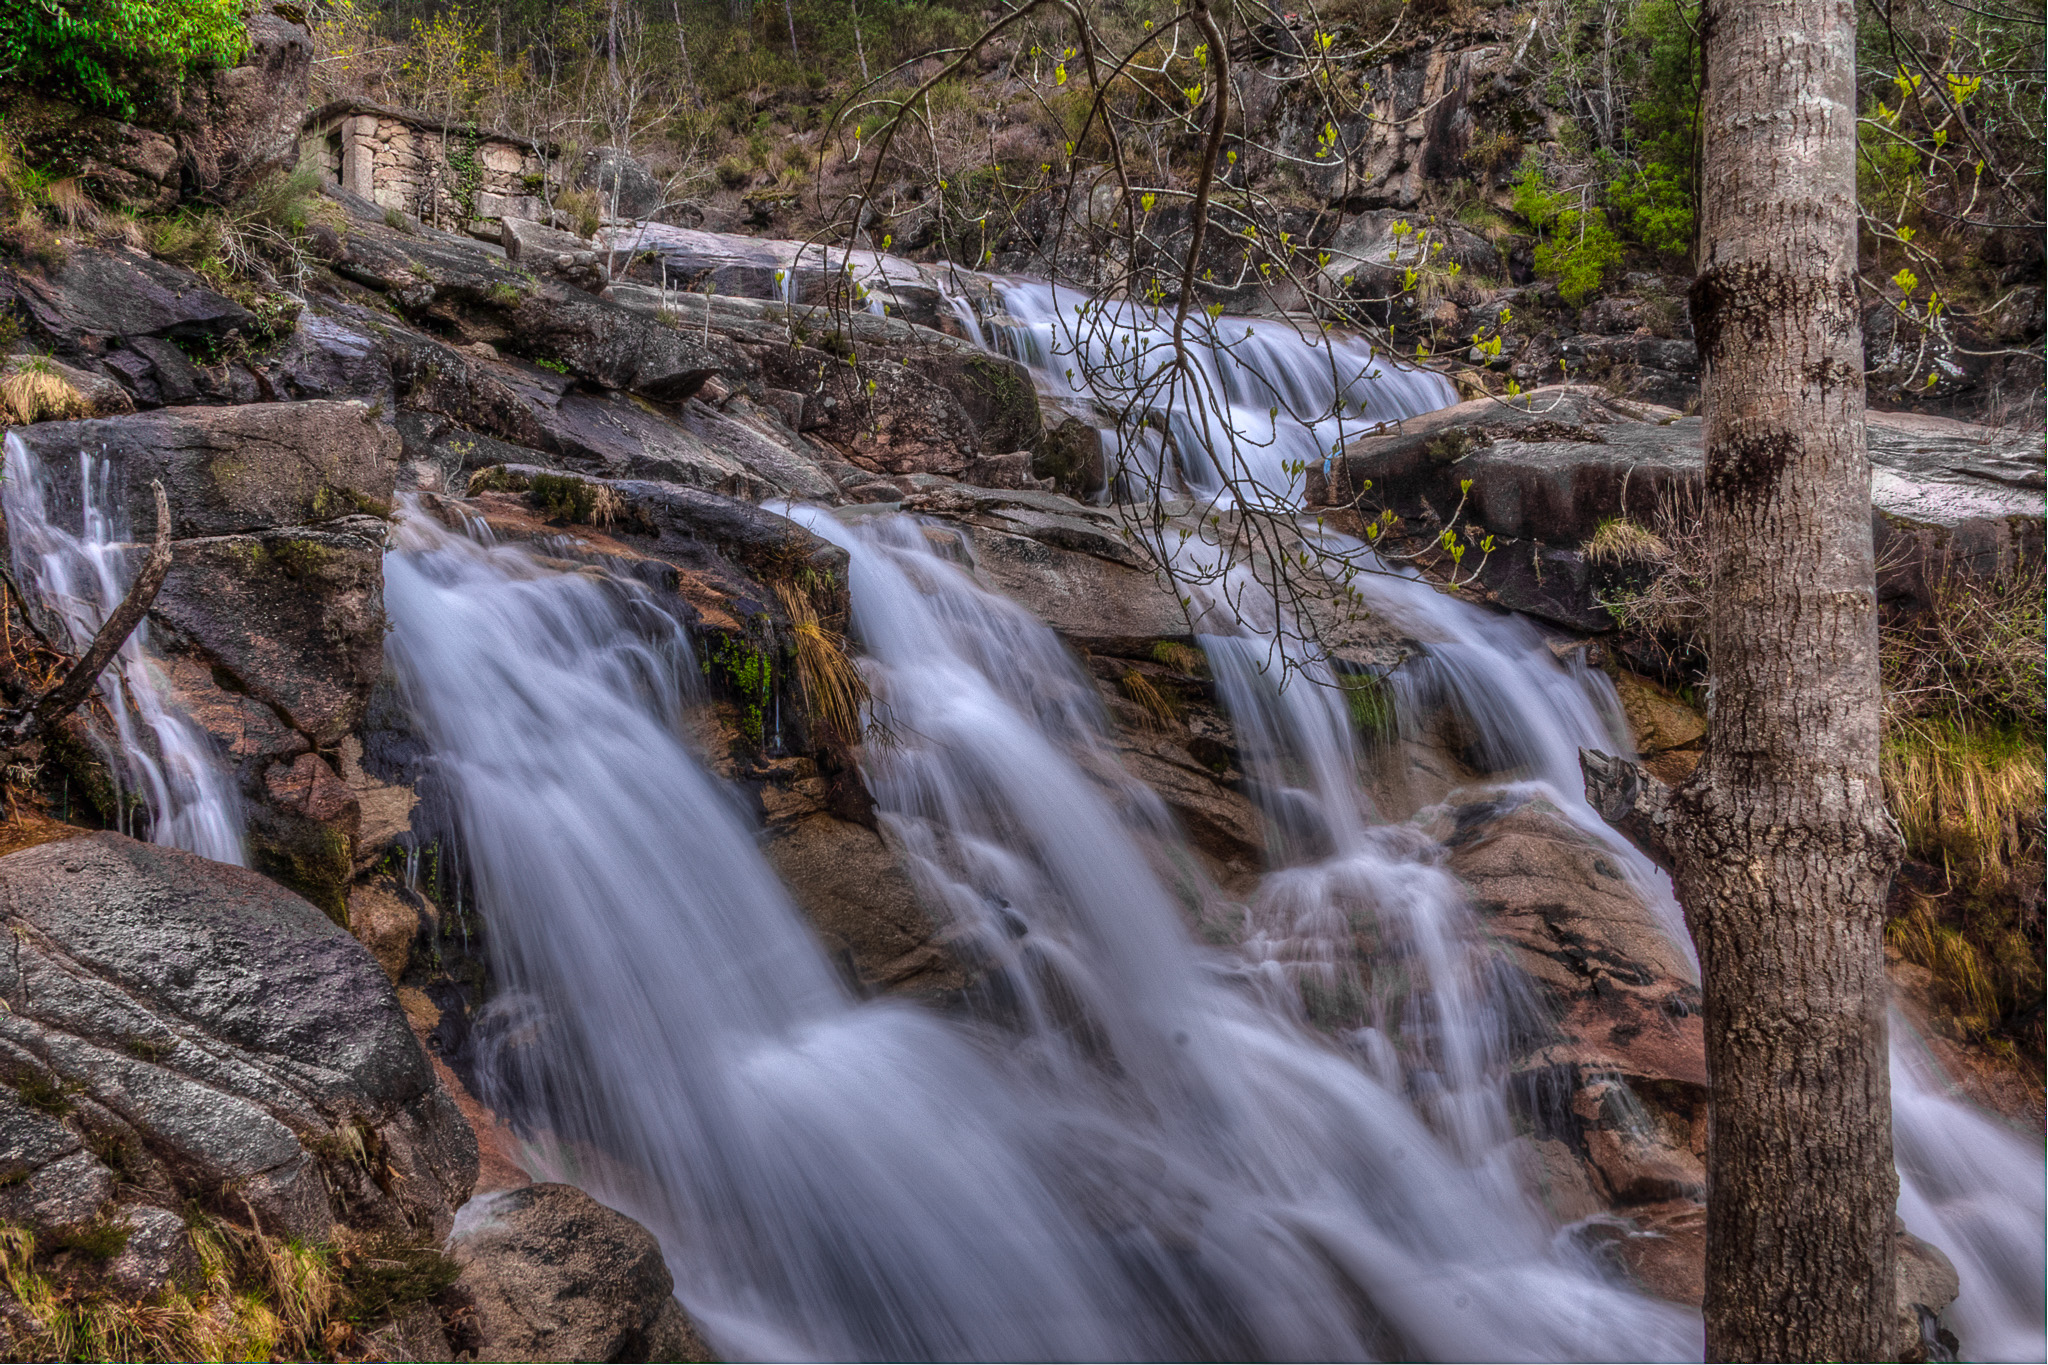
landscape, water, nature, forest, waterfall, creek, river, stream, autumn, rapid, body of water, portugal, wasserfall, paisajes, habitat, water feature, watercourse, ggl1, gaby1, xovesphoto, sonya77, tamron18250, geres, parquenacionaldepenedager s, fafi o, r oarado